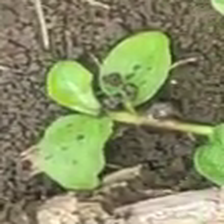
Weed species: Kena_(Commplina_benghalensio)